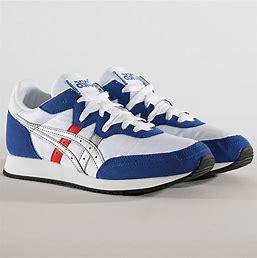
Brand: Asics
Model: Tarther OG